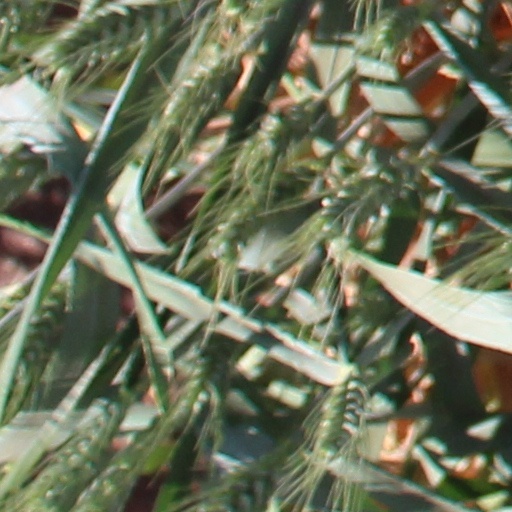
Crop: wheat